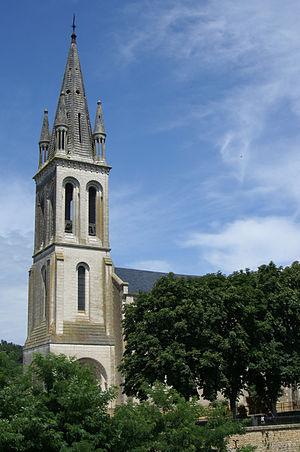
Lalinde est une commune française située dans le département de la Dordogne, en région Nouvelle-Aquitaine. De 1790 à 2015, la commune a été le chef-lieu du canton de Lalinde, puis depuis 2015, son bureau centralisateur.